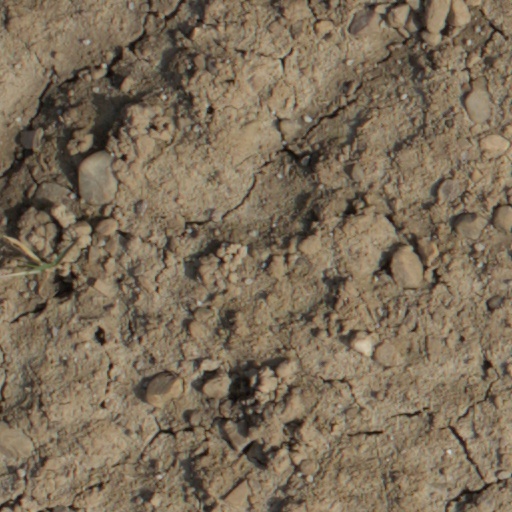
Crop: wheat